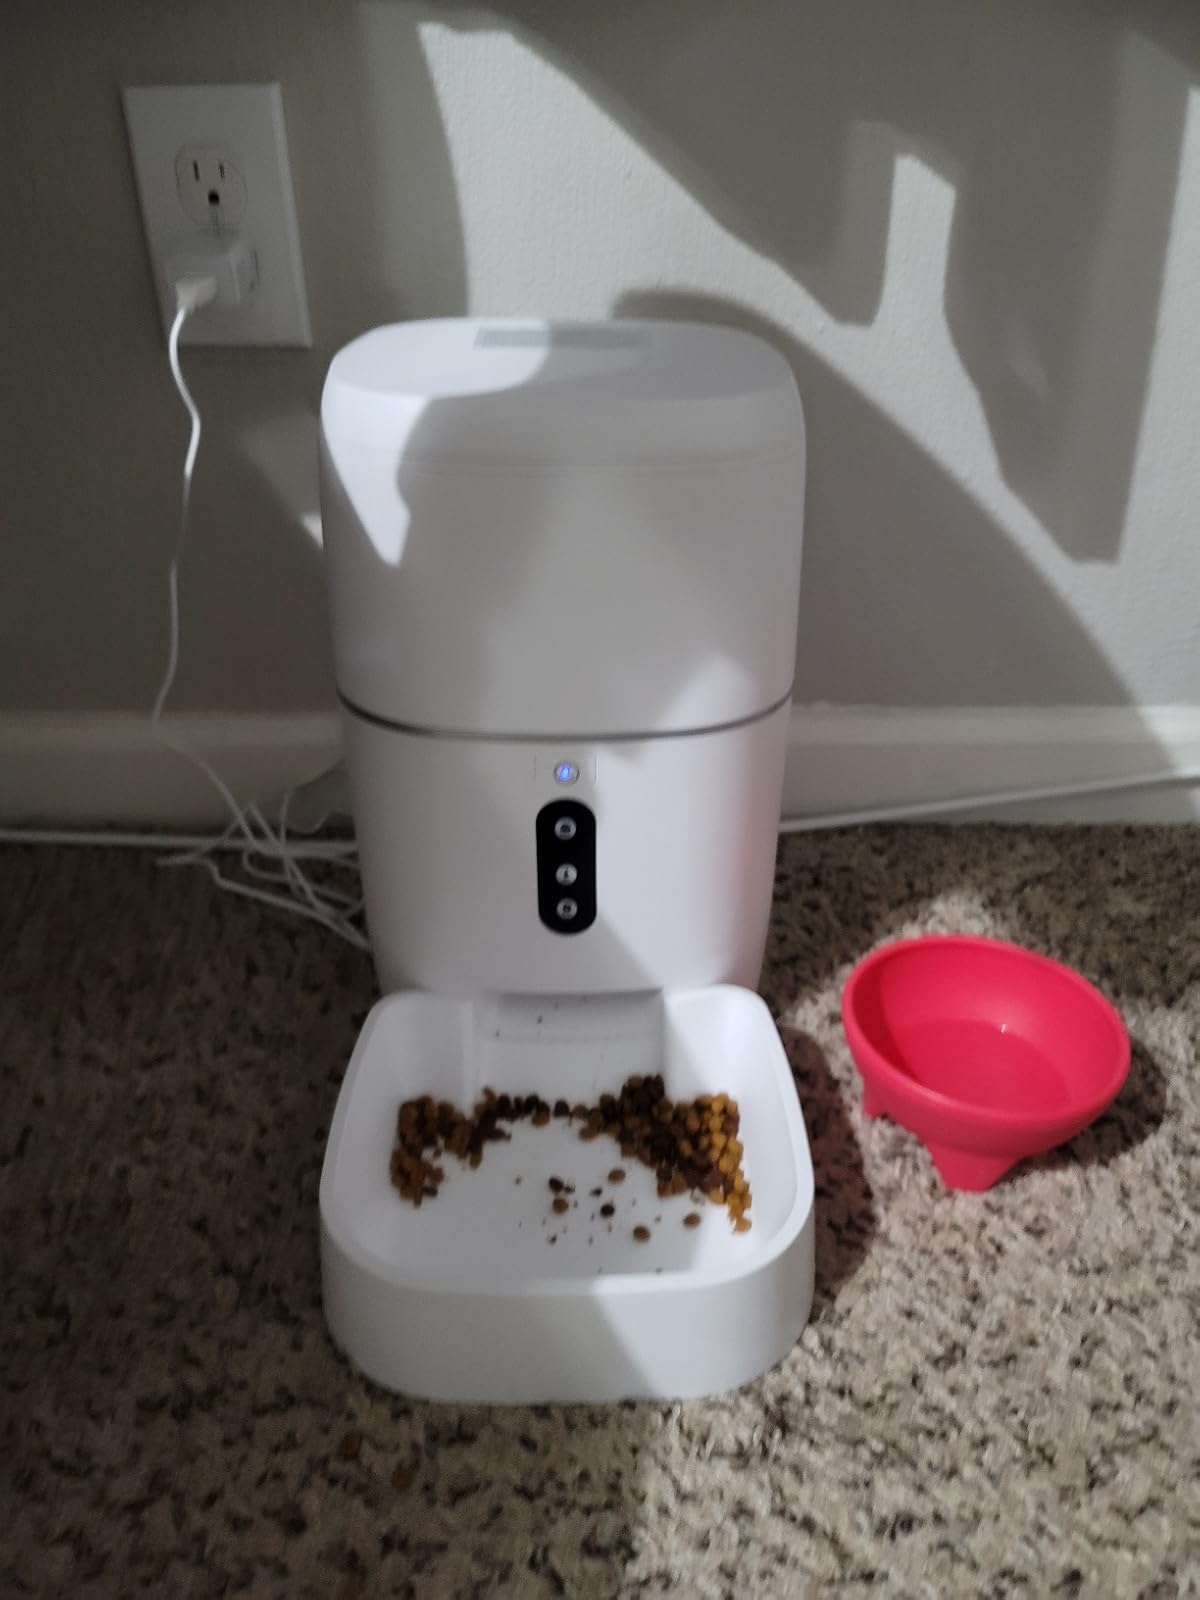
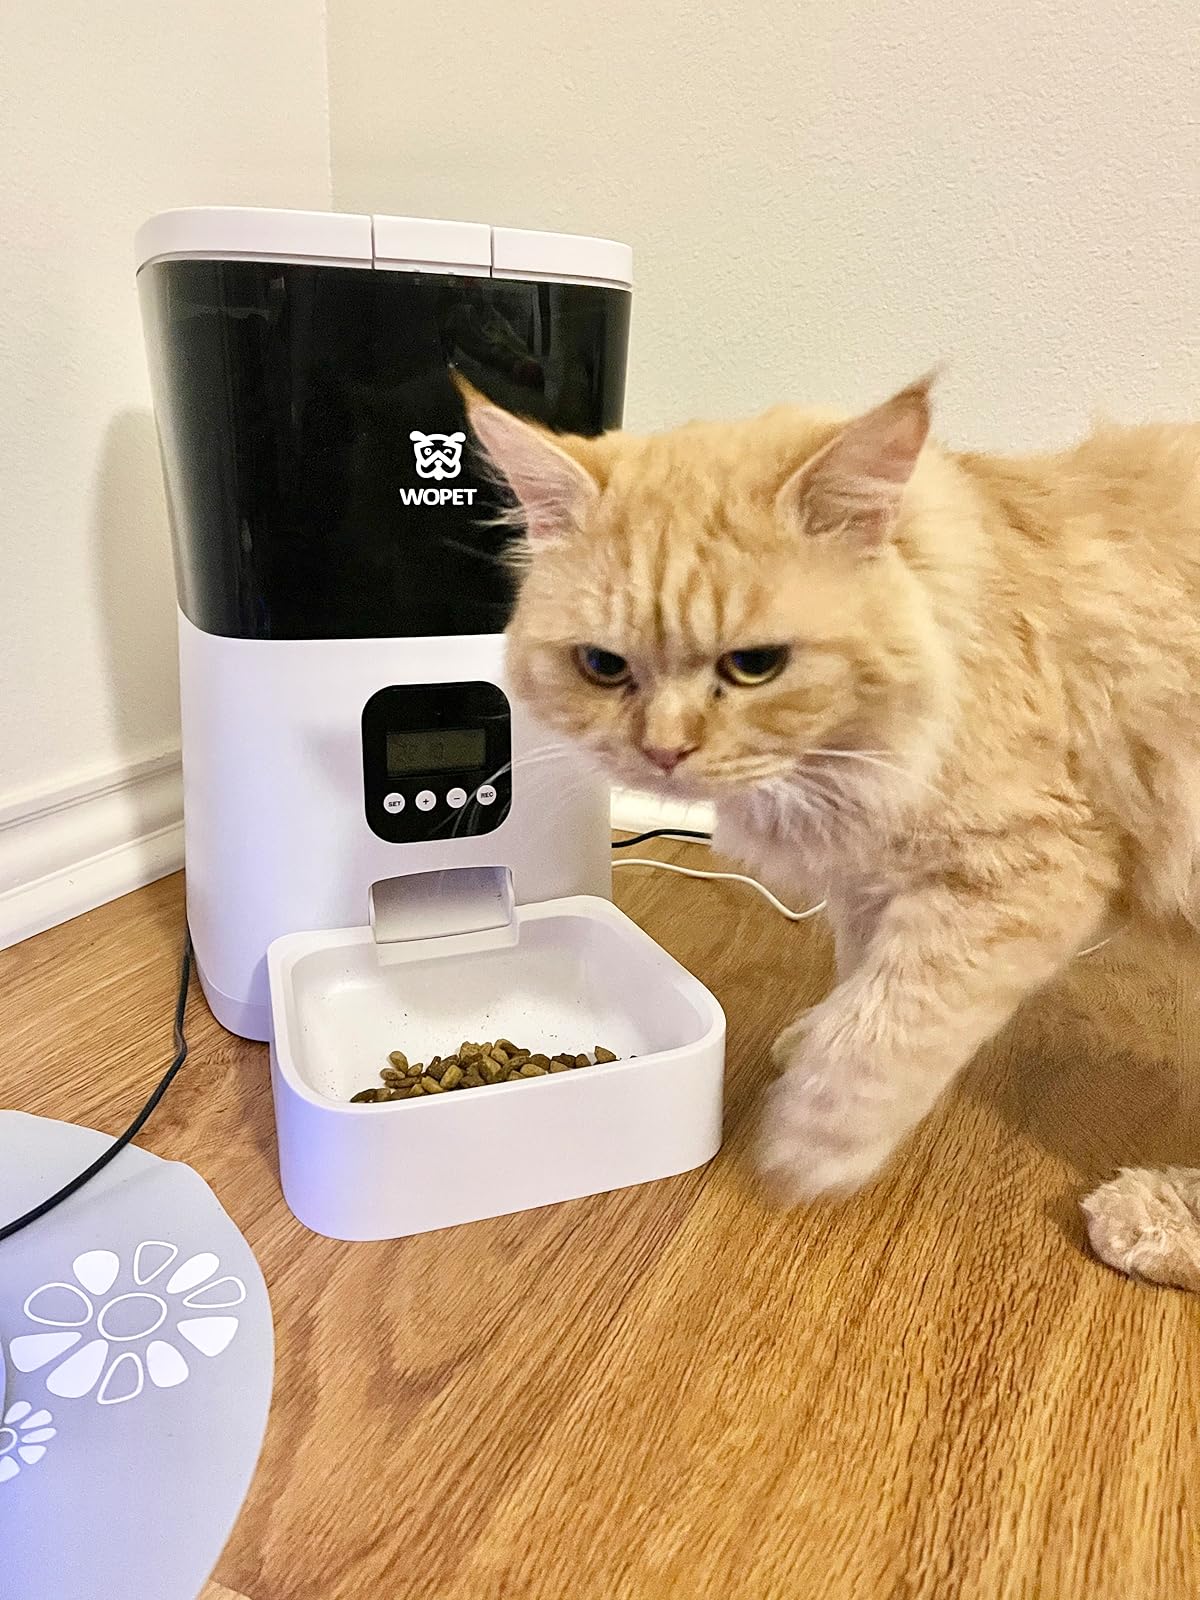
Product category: items_feeder
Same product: no